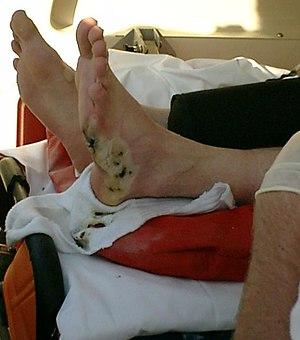
L'électrisation est le passage d'un courant électrique dans le corps d'un Homme ou d'un animal, ce qui peut entrainer une atteinte des tissus et des organes. Elle peut être accidentelle ou provoquée.